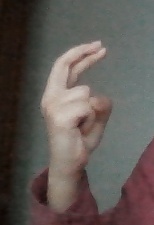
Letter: zay